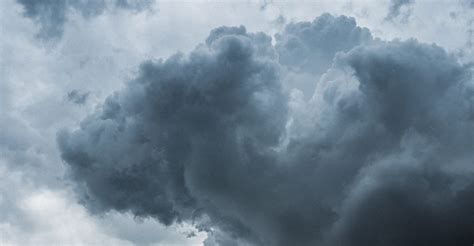
Weather: cloudy or overcast